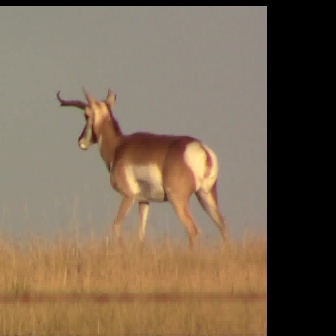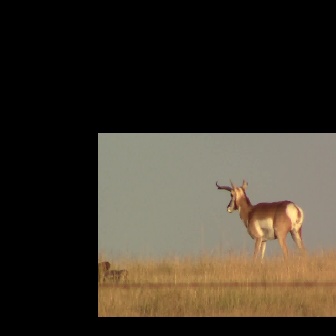
  Please identify the target specified by the bounding box [55,84,234,263] in the first image and locate it in the second image. Return the coordinates in [x_min,y_min,x_max,y_max] format.
Answer: [215,178,310,273]